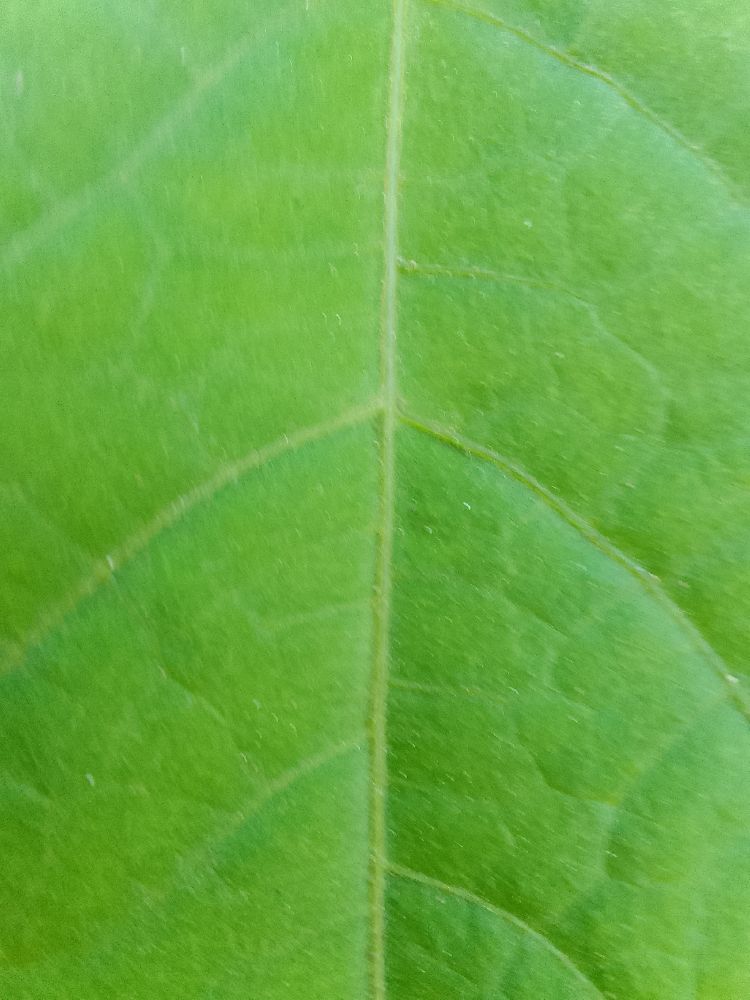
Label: healthy